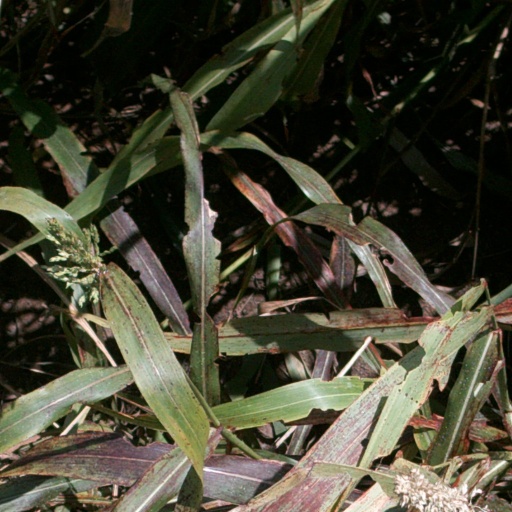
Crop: sorghum